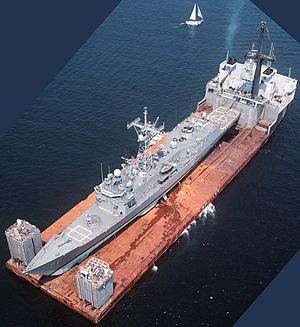
La guerre Iran-Irak, connue en Iran sous le nom de guerre imposée ou Défense sacrée et en Irak sous le nom de Qādisiyyah de Saddam est une guerre qui a opposé l'Iran à l'Irak entre le 22 septembre 1980, date de l'invasion irakienne de l'Iran, et le 20 août 1988. La guerre s'inscrit dans la lignée des multiples dissensions liées aux litiges frontaliers opposant les deux pays. Elle est également due aux appréhensions des conséquences de la révolution iranienne de 1979 qui porte l'ayatollah Khomeini au pouvoir, le gouvernement sunnite irakien de Saddam Hussein craignant que cette dernière n'attise les desseins révolutionnaires de la majorité chiite longuement réprimée. Le conflit s'explique également par la volonté de l'Irak de remplacer l'Iran en tant que puissance dominante du golfe Persique.